Roberrt

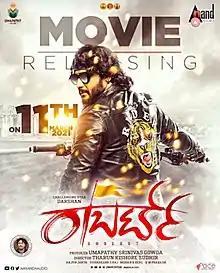
Theatrical release poster

Roberrt is a 2021 Indian Kannada-language action thriller film written and directed by Tharun Sudhir and produced by Umapathy. It stars Darshan, alongside Asha Bhat (in her Kannada debut), Vinod Prabhakar, Jagapathi Babu, Ravi Kishan and P. Ravi Shankar. The film's soundtrack and musical score was composed by Arjun Janya and V. Harikrishna, while cinematography and editing were handled by Sudhakar S. Raj and K. M. Prakash